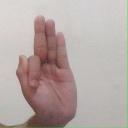
अक्षर: फ